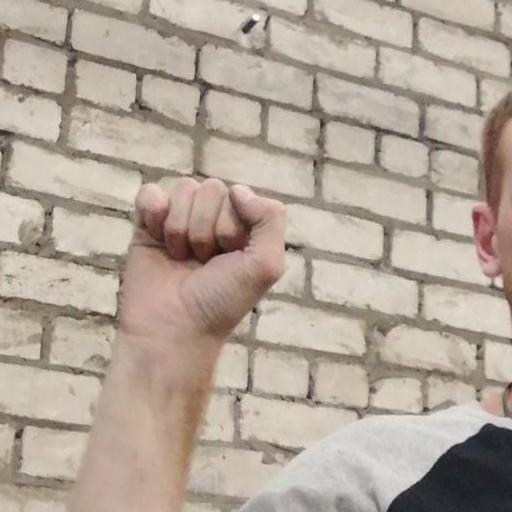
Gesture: fist